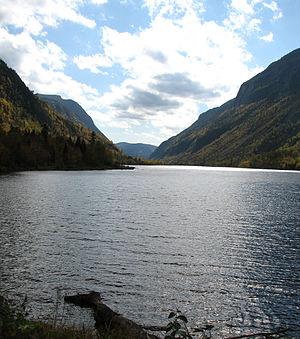
Le parc national des Hautes-Gorges-de-la-Rivière-Malbaie est un parc national du Québec d'une superficie de 224,9 km². Il est accessible depuis le village de Saint-Aimé-des-Lacs dans la région touristique de Charlevoix et la région administrative de la Capitale-Nationale. Il constitue l'une des Aires centrales de la Réserve mondiale de la biosphère de Charlevoix, statut octroyé par l'UNESCO.